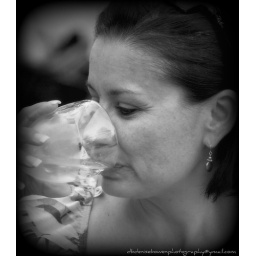
Enjoying a glass of white wine at the Concert in the Park